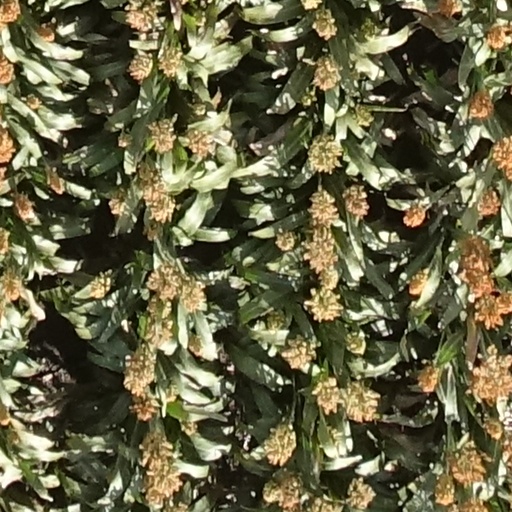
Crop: sorghum